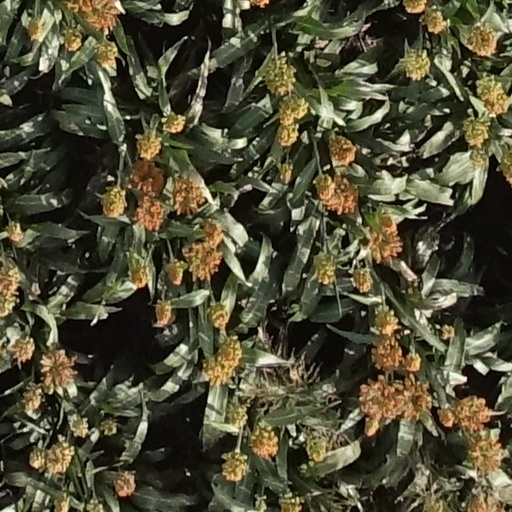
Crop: sorghum